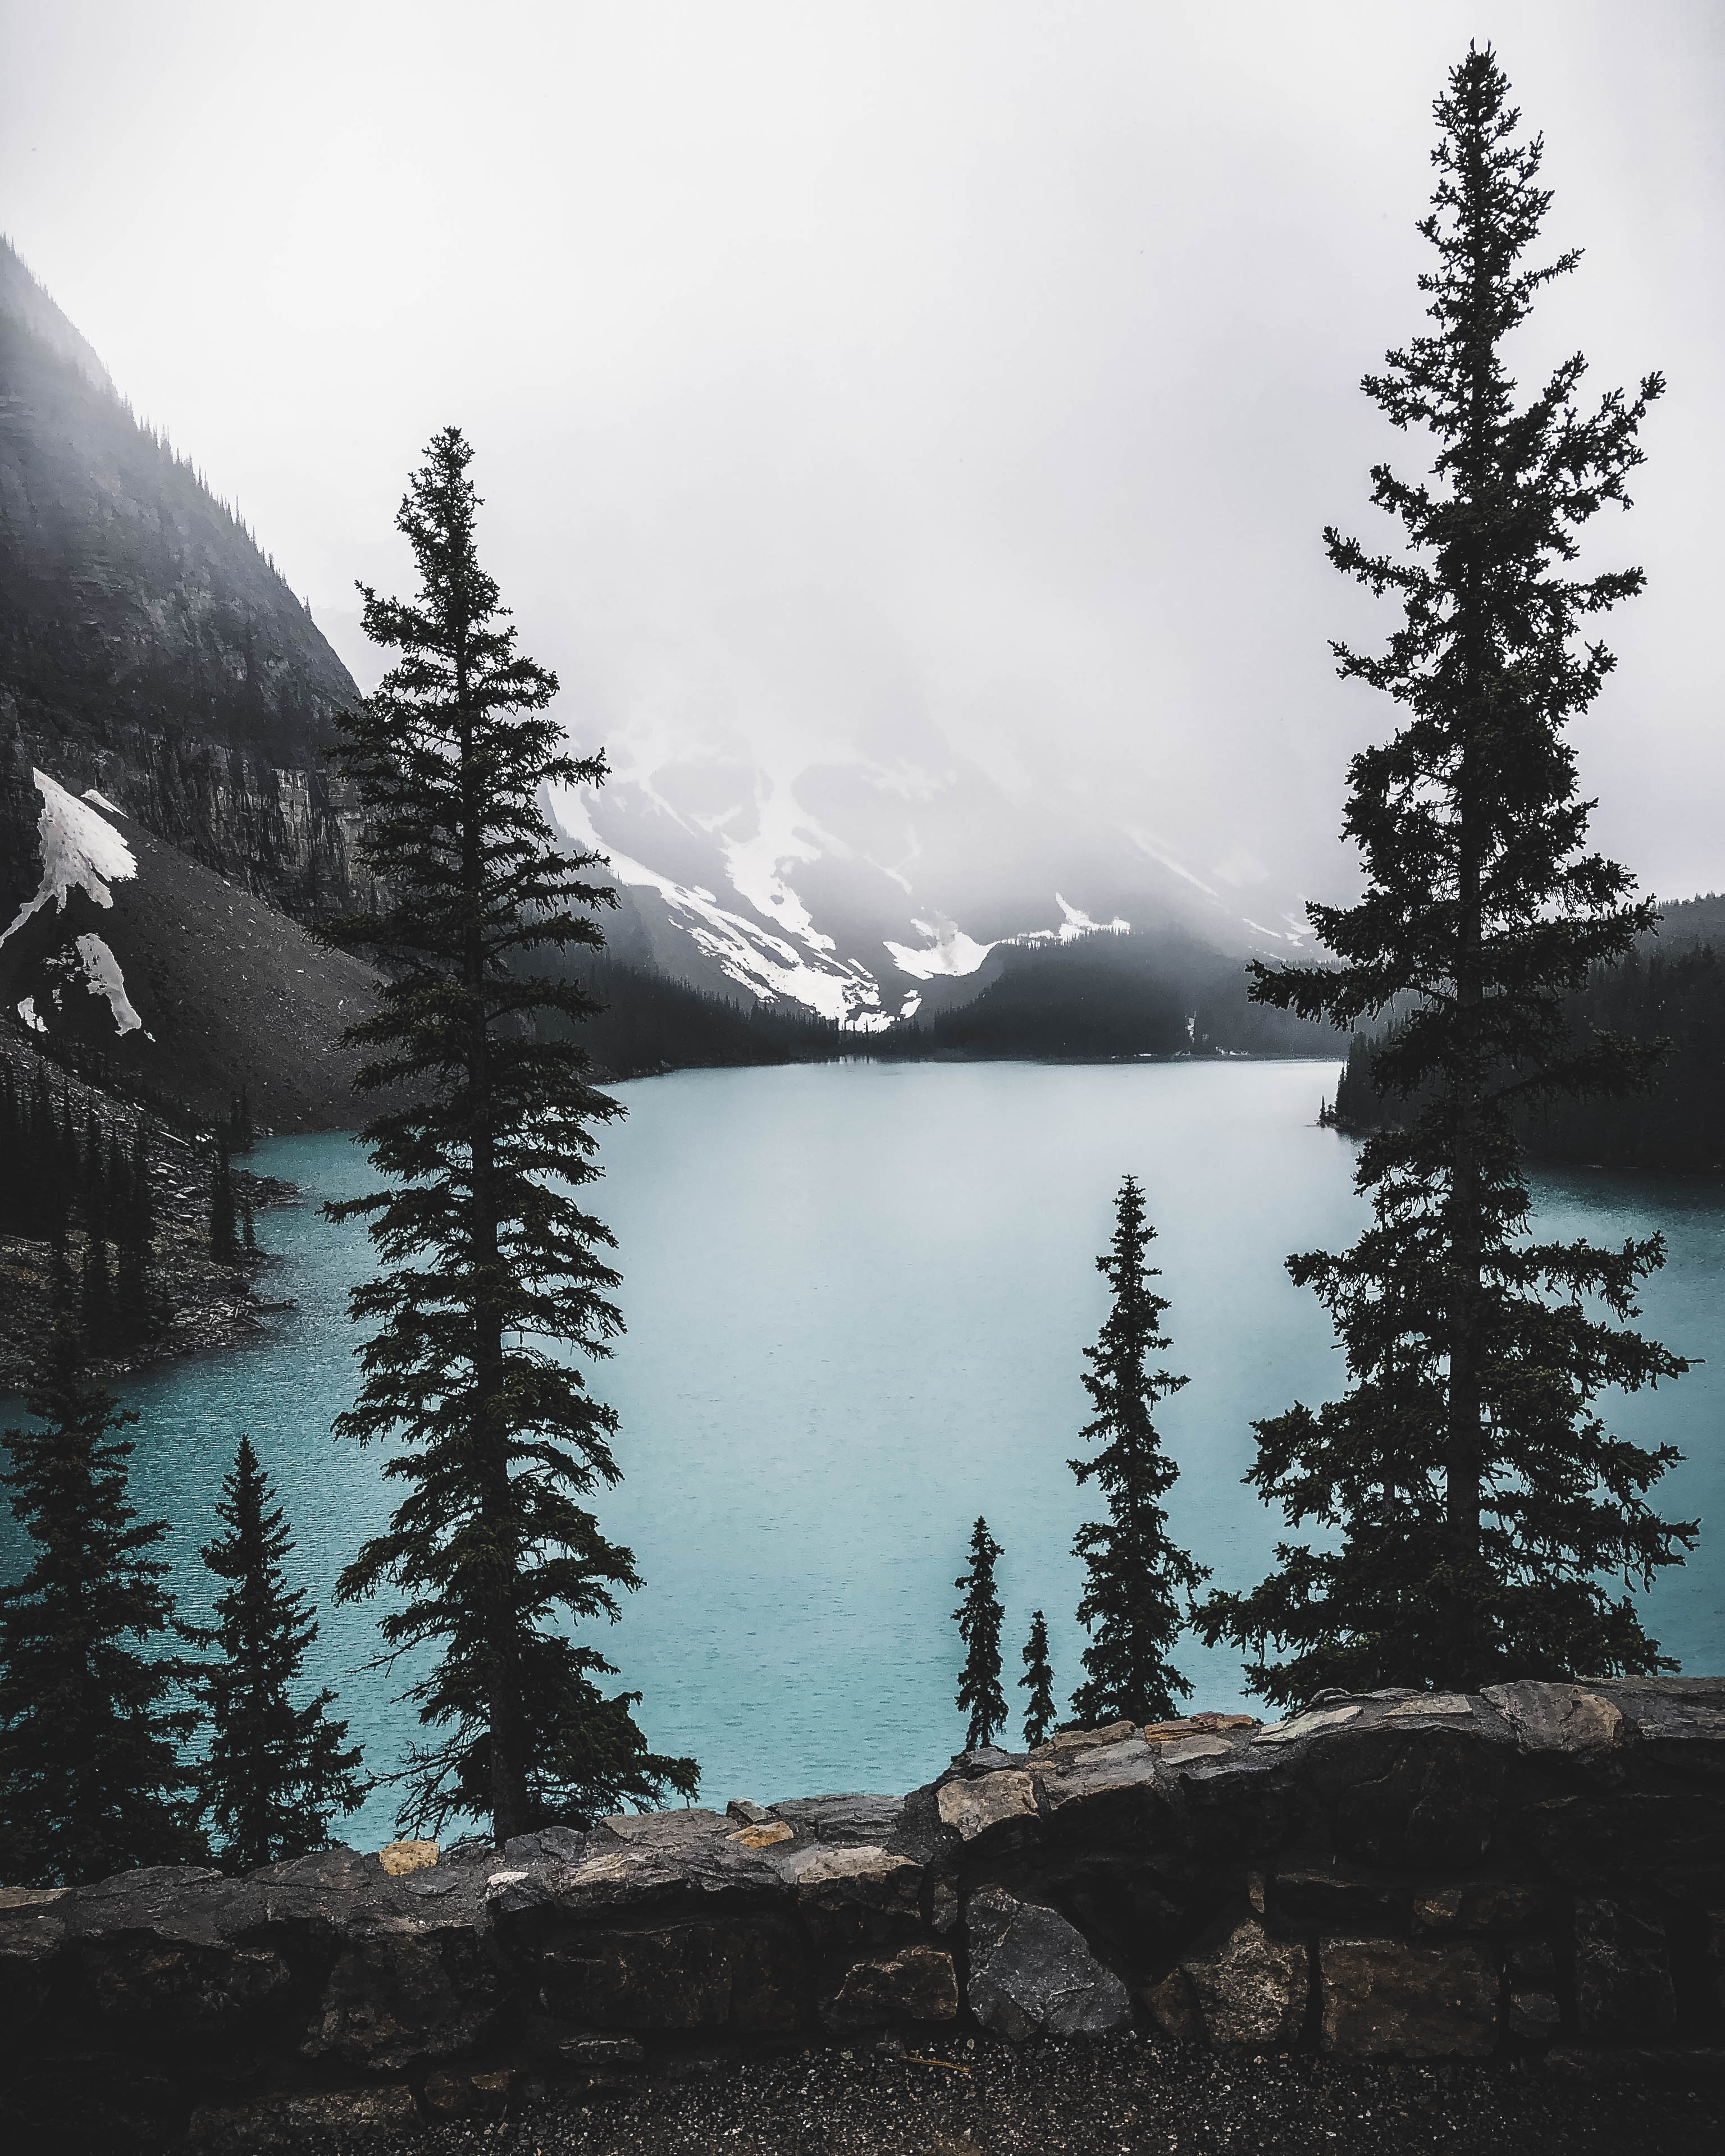
nature, tree, wilderness, mountain, mountainous landforms, sky, atmospheric phenomenon, shortleaf black spruce, moraine, lake, woody plant, spruce fir forest, mountain range, national park, snow, sound, glacial lake, plant, forest, pine, conifer, cloud, hill station, fir, pine family, mist, highland, tropical and subtropical coniferous forests, glacier, crater lake, glacial landform, landscape, alps, evergreen, ridge, vacation, winter, fog, spruce, lodgepole pine, reflection, summit, valley